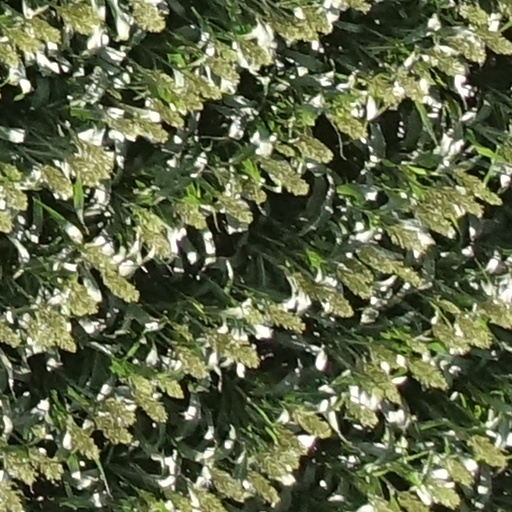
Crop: sorghum